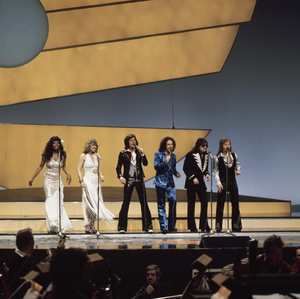
L’Allemagne participe au Concours Eurovision de la chanson, depuis sa première édition, en 1956 et l'a remporté à deux reprises : en 1982 et 2010.
Jürgen Ludwig Drews est un chanteur allemand de Schlager. Il rencontre le succès dans les années 1970, en tant que chanteur du groupe Les Humphries Singers, puis comme chanteur solo avec en particulier le tube Ein Bett im Kornfeld. Connu pour avoir passé un temps conséquent sur l'île de Majorque, Jürgen Drews est surnommé König von Mallorca, surnom qu'il officialise en 2000 en chantant le tube König von Mallorca.